David McAllister

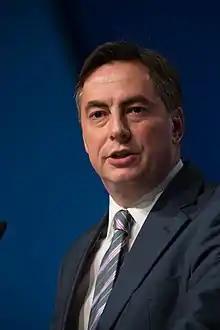
McAllister in 2016

David James McAllister (born 12 January 1971) is a German politician who has been a member of the European Parliament since 2014. He is a member of the Christian Democratic Union (CDU), part of the European People's Party. He is the current vice president of the European People's Party and he is also vice chairman of the International Democrat Union. He was appointed Chair of the European Parliament Foreign Affairs Committee in February 2017.